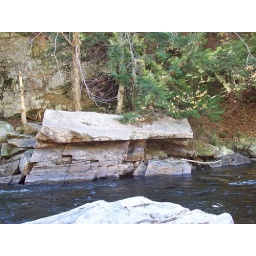
Large rectangular rock in the summer. The water level is much lower in the summer.